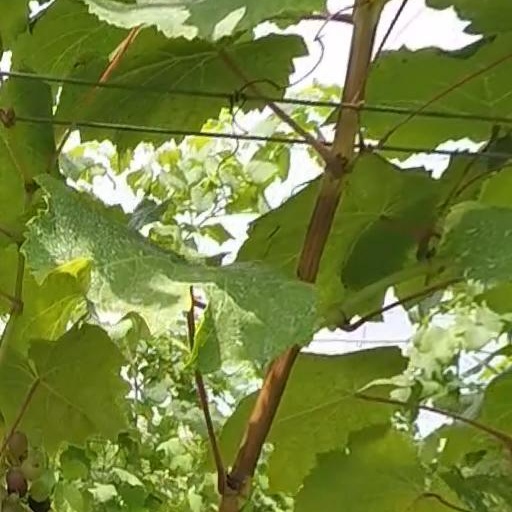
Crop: grape